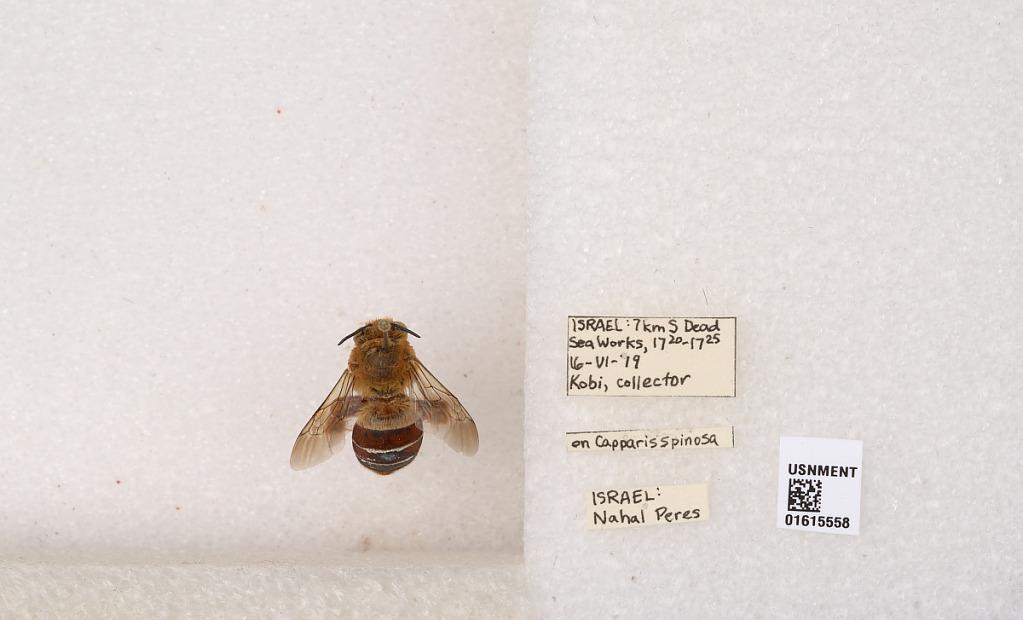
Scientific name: Xylocopa (Proxylocopa) rufa Friese
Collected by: Kiefer
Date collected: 1979-6-16
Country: Israel
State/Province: Southern
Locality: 1 km S. Dead Sea Works | Nahal Peres